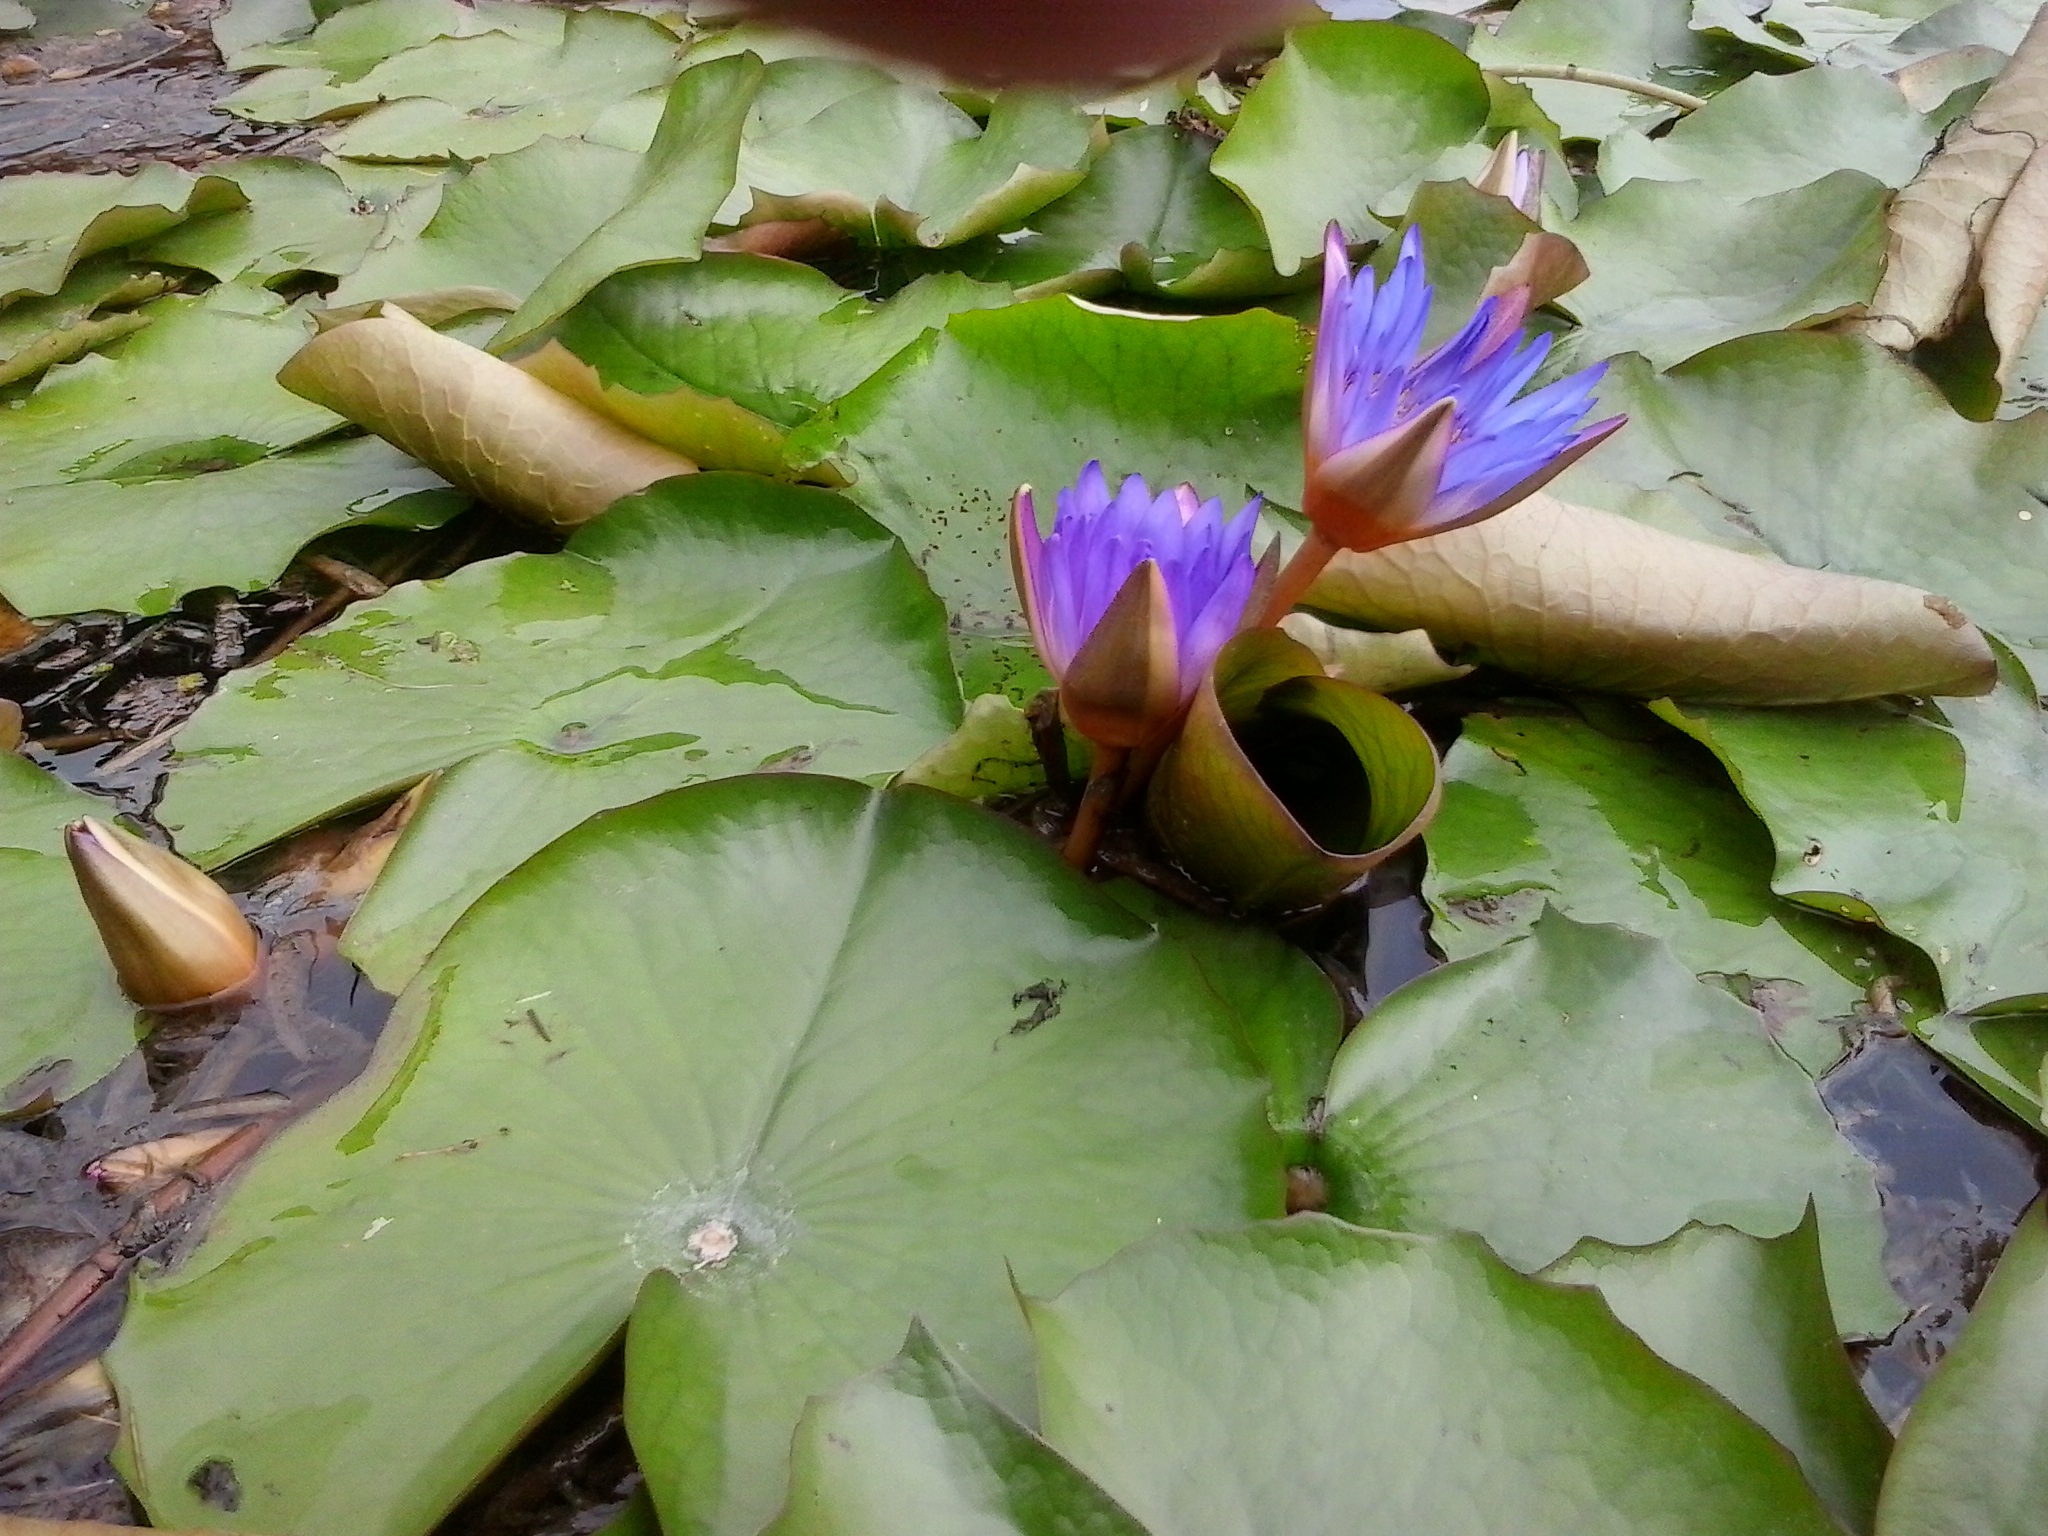
nature, plant, leaf, flower, purple, petal, summer, pond, green, produce, botany, garden, aquatic plant, flora, water lily, wildflower, lily, green leaf, flowering plant, land plant